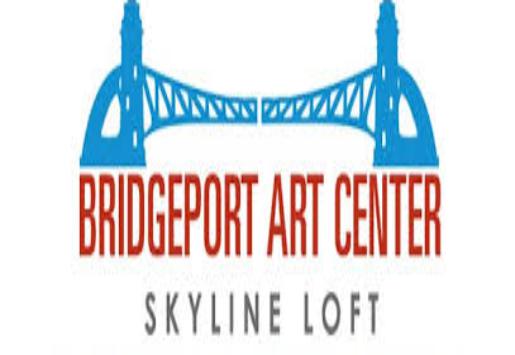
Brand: BridgePort
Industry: Electronic